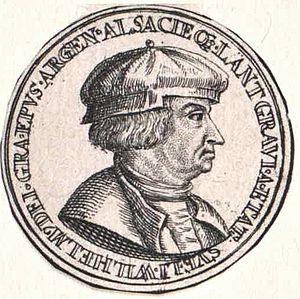
Guillaume III de Hohnstein, parfois Honstein, fut prince-évêque de Strasbourg de 1506 à 1541 sous le règne des empereurs Maximilien Iᵉʳ de Habsbourg et Charles Quint, et les pontificats de plusieurs papes depuis Jules II à Paul III. Il fut assisté dans ses fonctions par un évêque titulaire, d'abord Johann Ortwin, évêque de Mathones, puis Konrad Wickgram, évêque de Dunes.